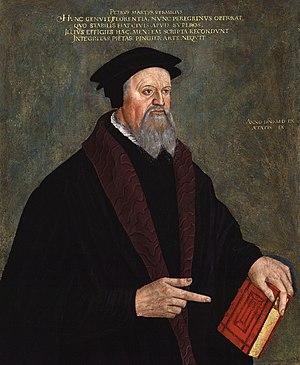
Pietro Vermigli, dit Pierre Martyr Vermigli, en italien Pietro Martire Vermigli, en latin Petrus Martyr Vermillius, né le 8 septembre 1499 à Florence et mort le 12 novembre 1562 à Zurich, est un théologien protestant italien.
Thomas Cranmer fut l'un des principaux artisans de la Réforme anglaise et archevêque de Canterbury durant les règnes d'Henri VIII, d'Édouard VI et de Marie Iʳᵉ. Il prononça le divorce d'Henri VIII et de Catherine d'Aragon qui entraîna la séparation de l'Église d'Angleterre et du Saint-Siège. Avec Thomas Cromwell, il défendit le principe de suprématie royale donnant au roi l'autorité sur les affaires religieuses au sein de son royaume.